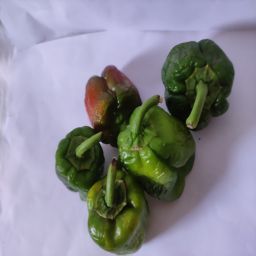
Crop: Bell Pepper
Quality: Ripe